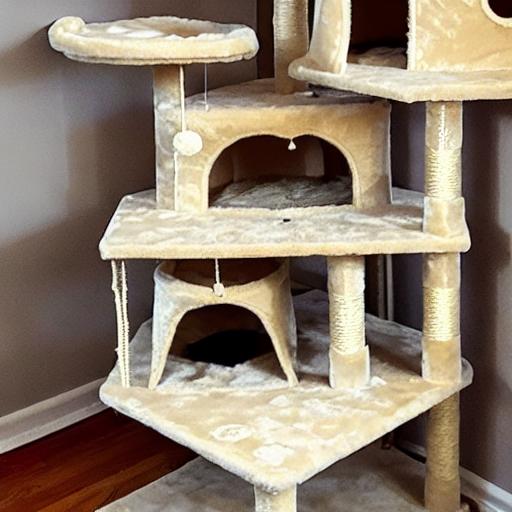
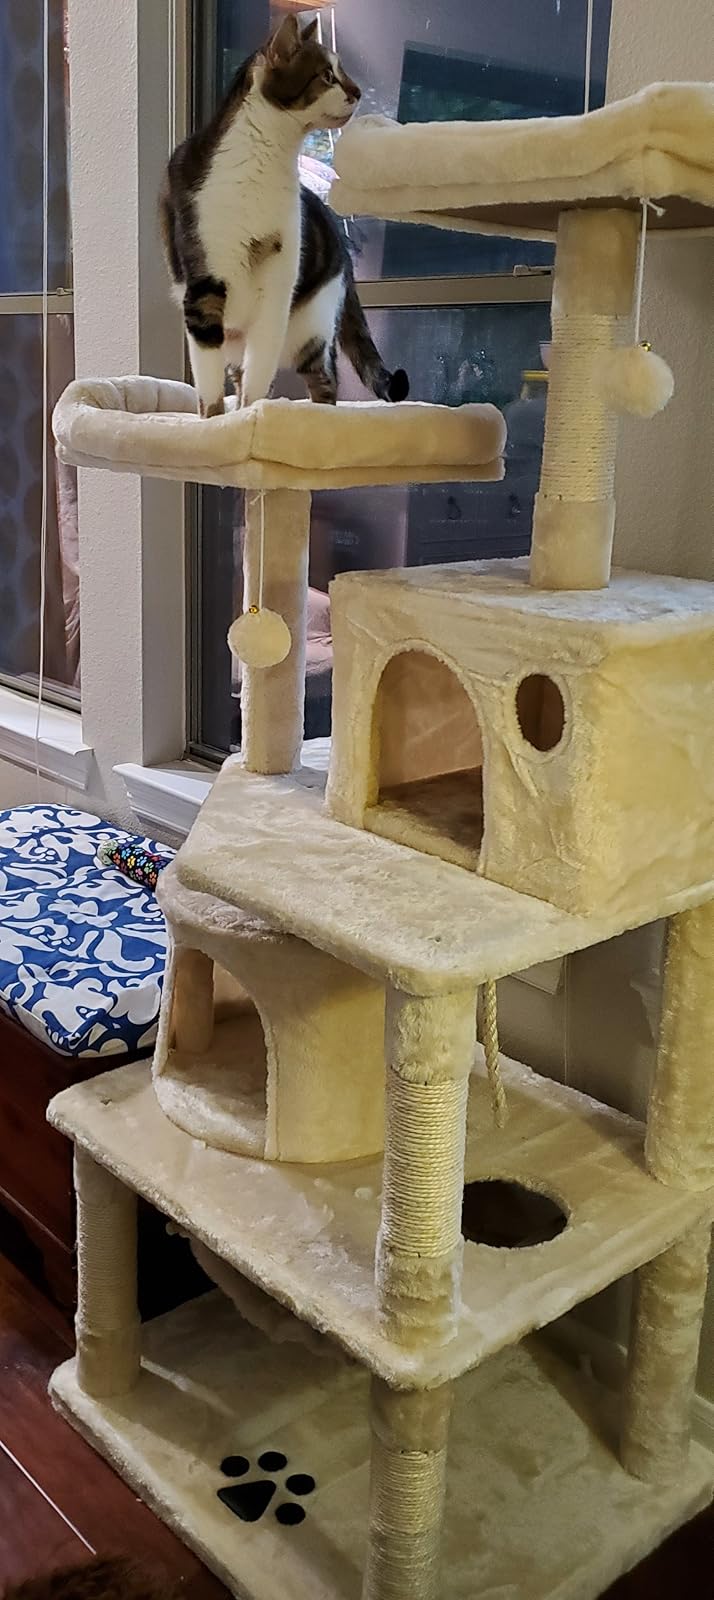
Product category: items_cat tree
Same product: no